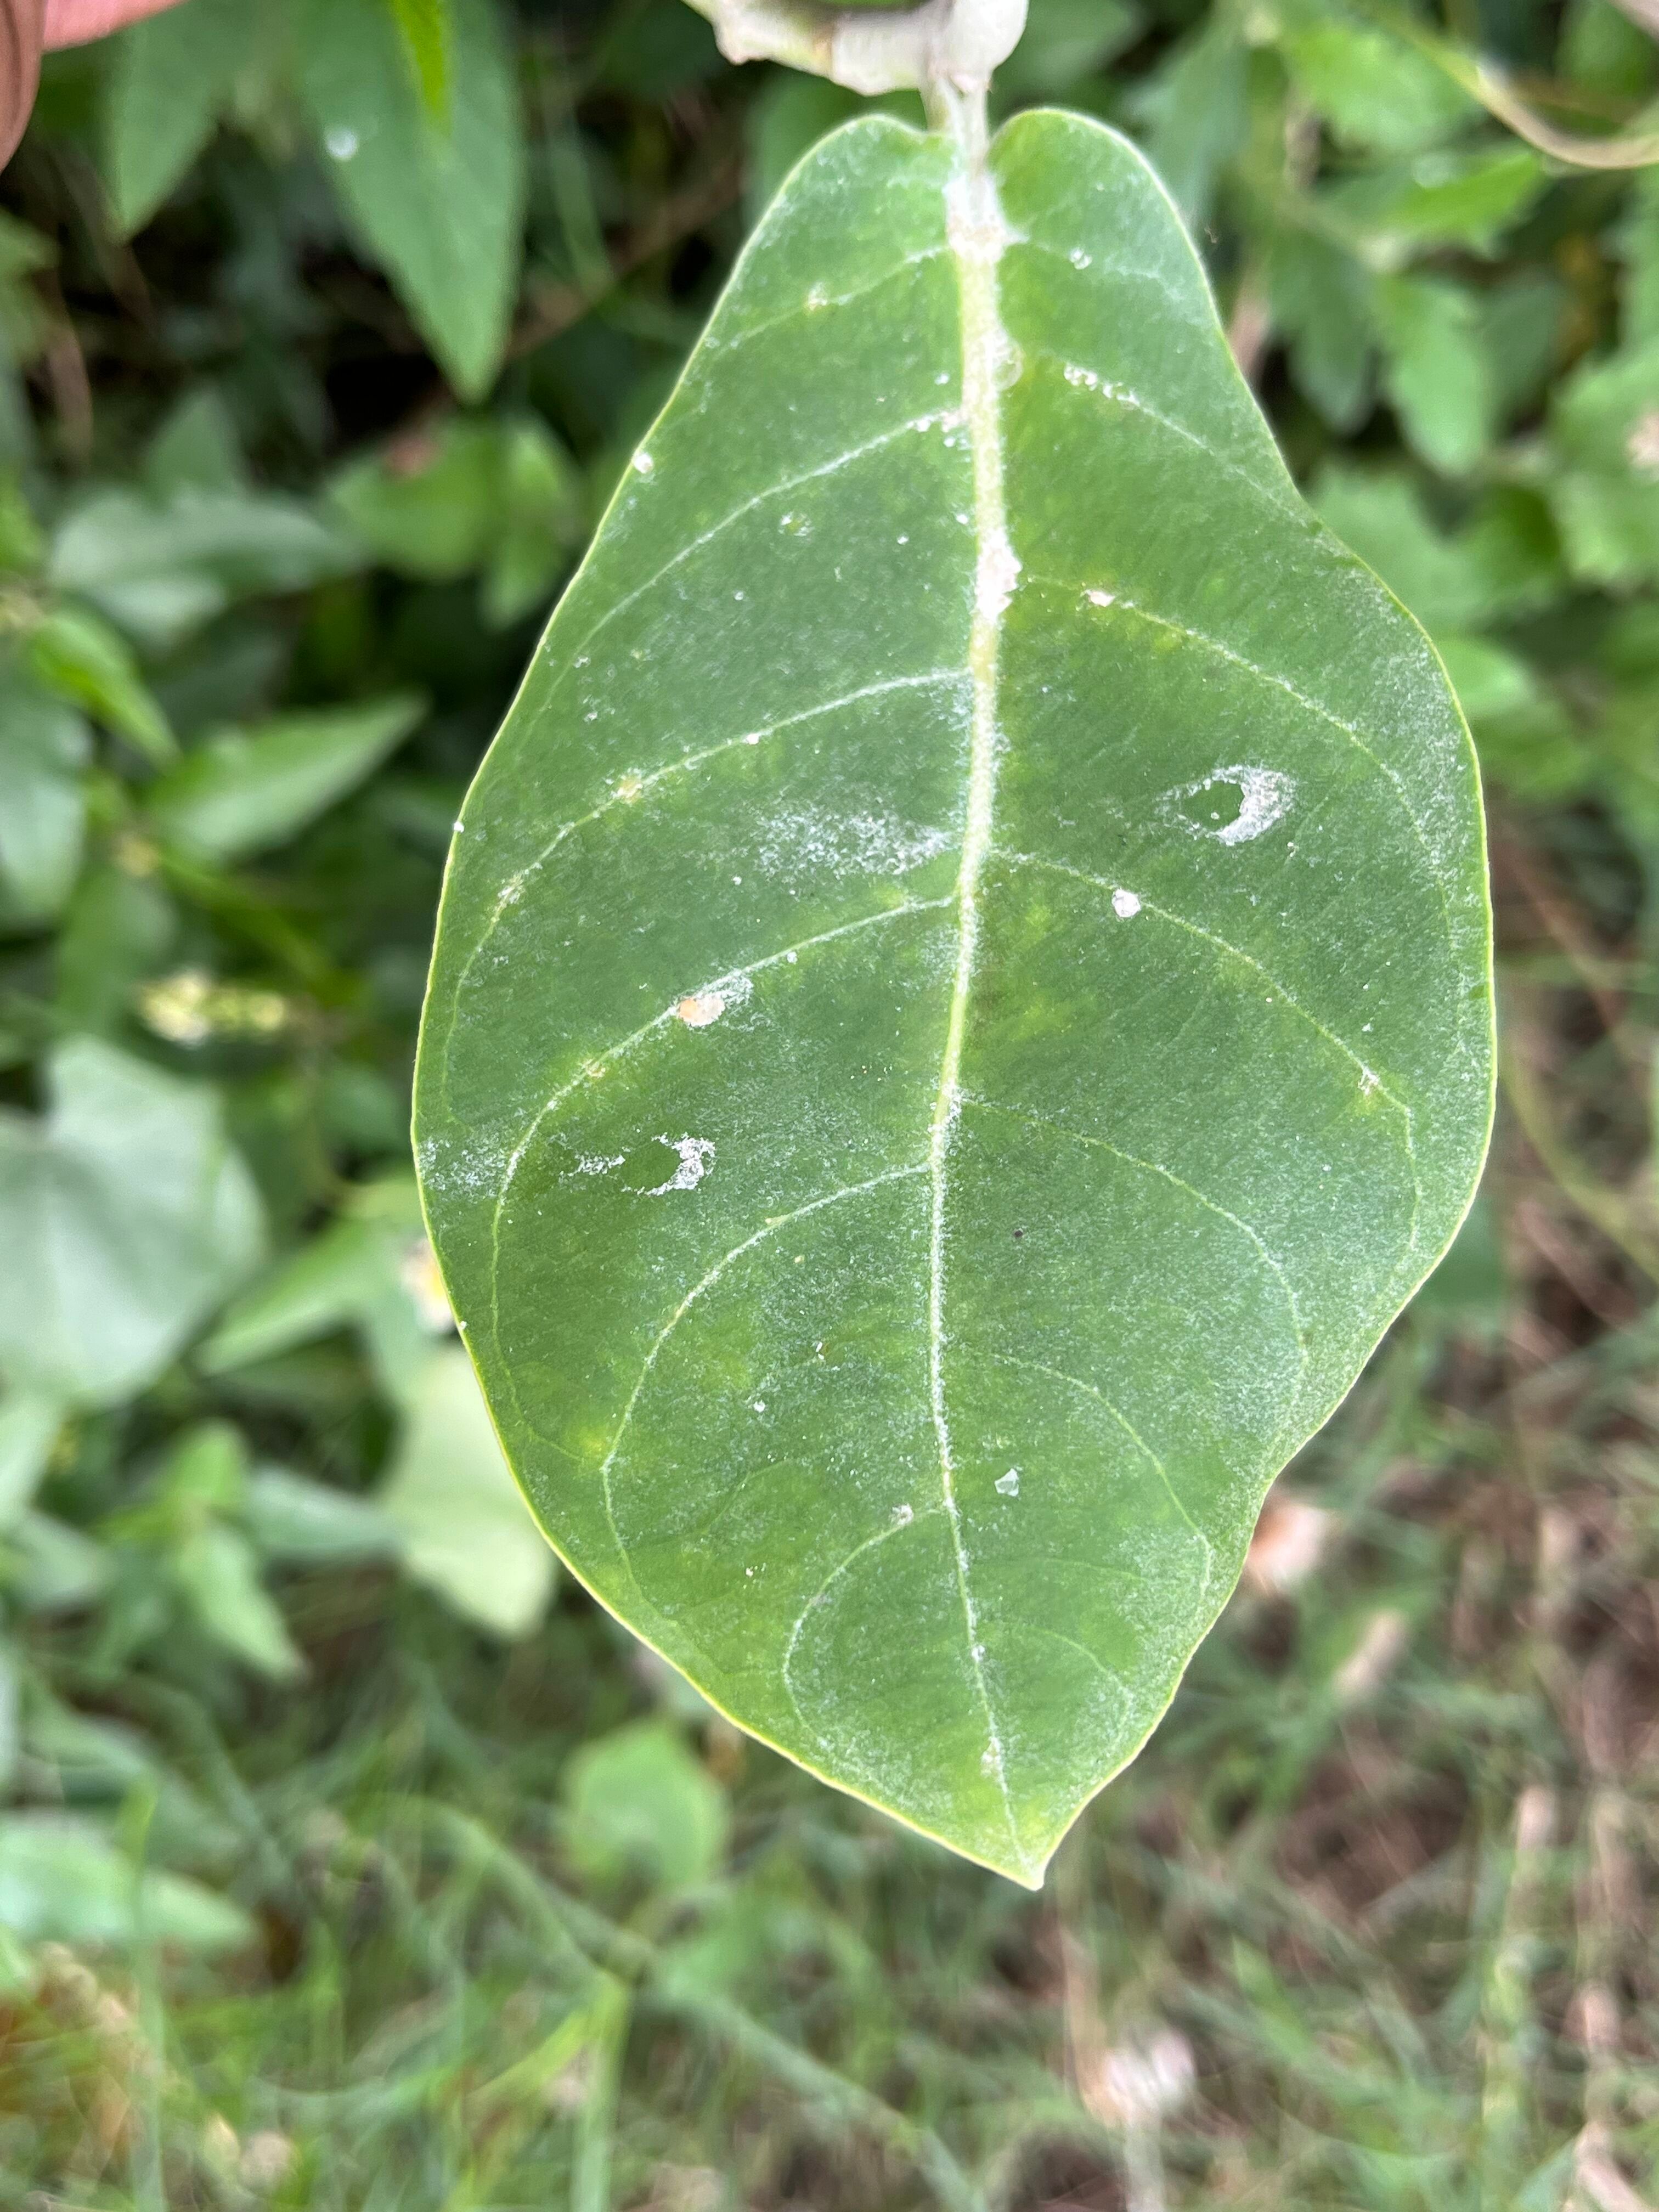
Plant species: calotropis-gigantea